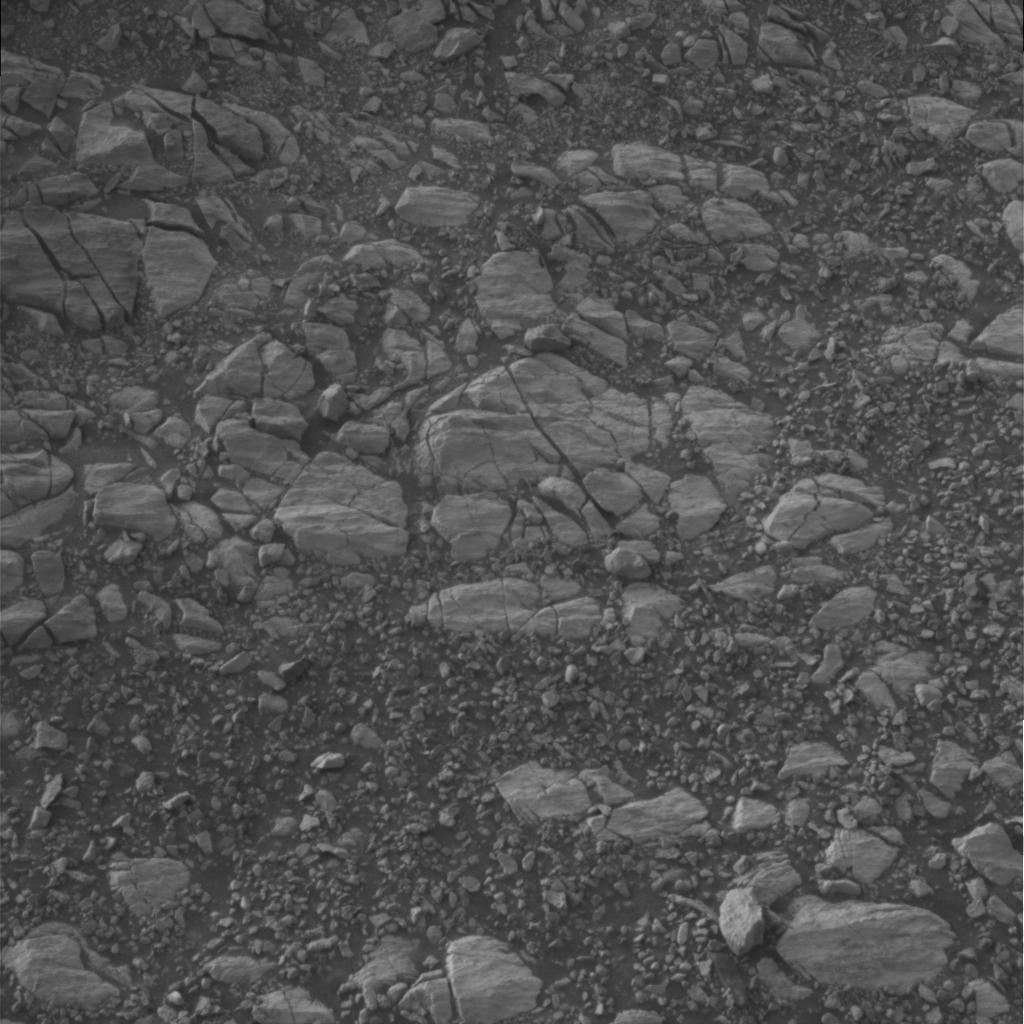
Surface features visible: Rock Outcrops, Clasts, Rock (Linear Features), Soil, Nearby Surface